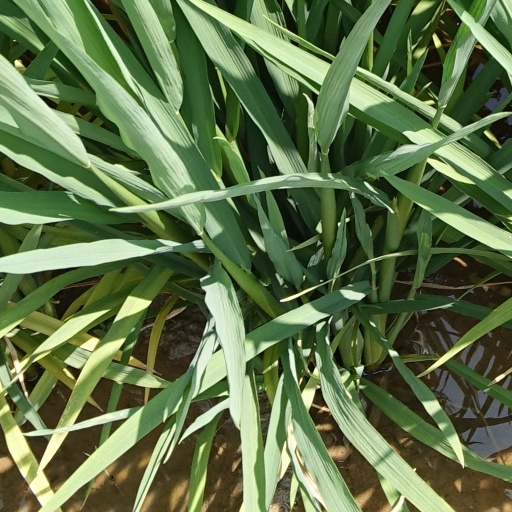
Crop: rice